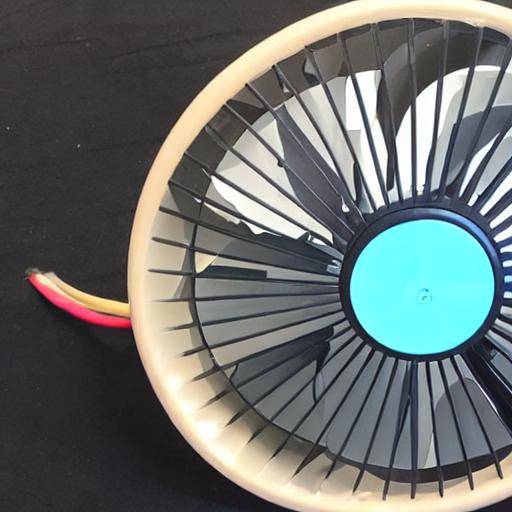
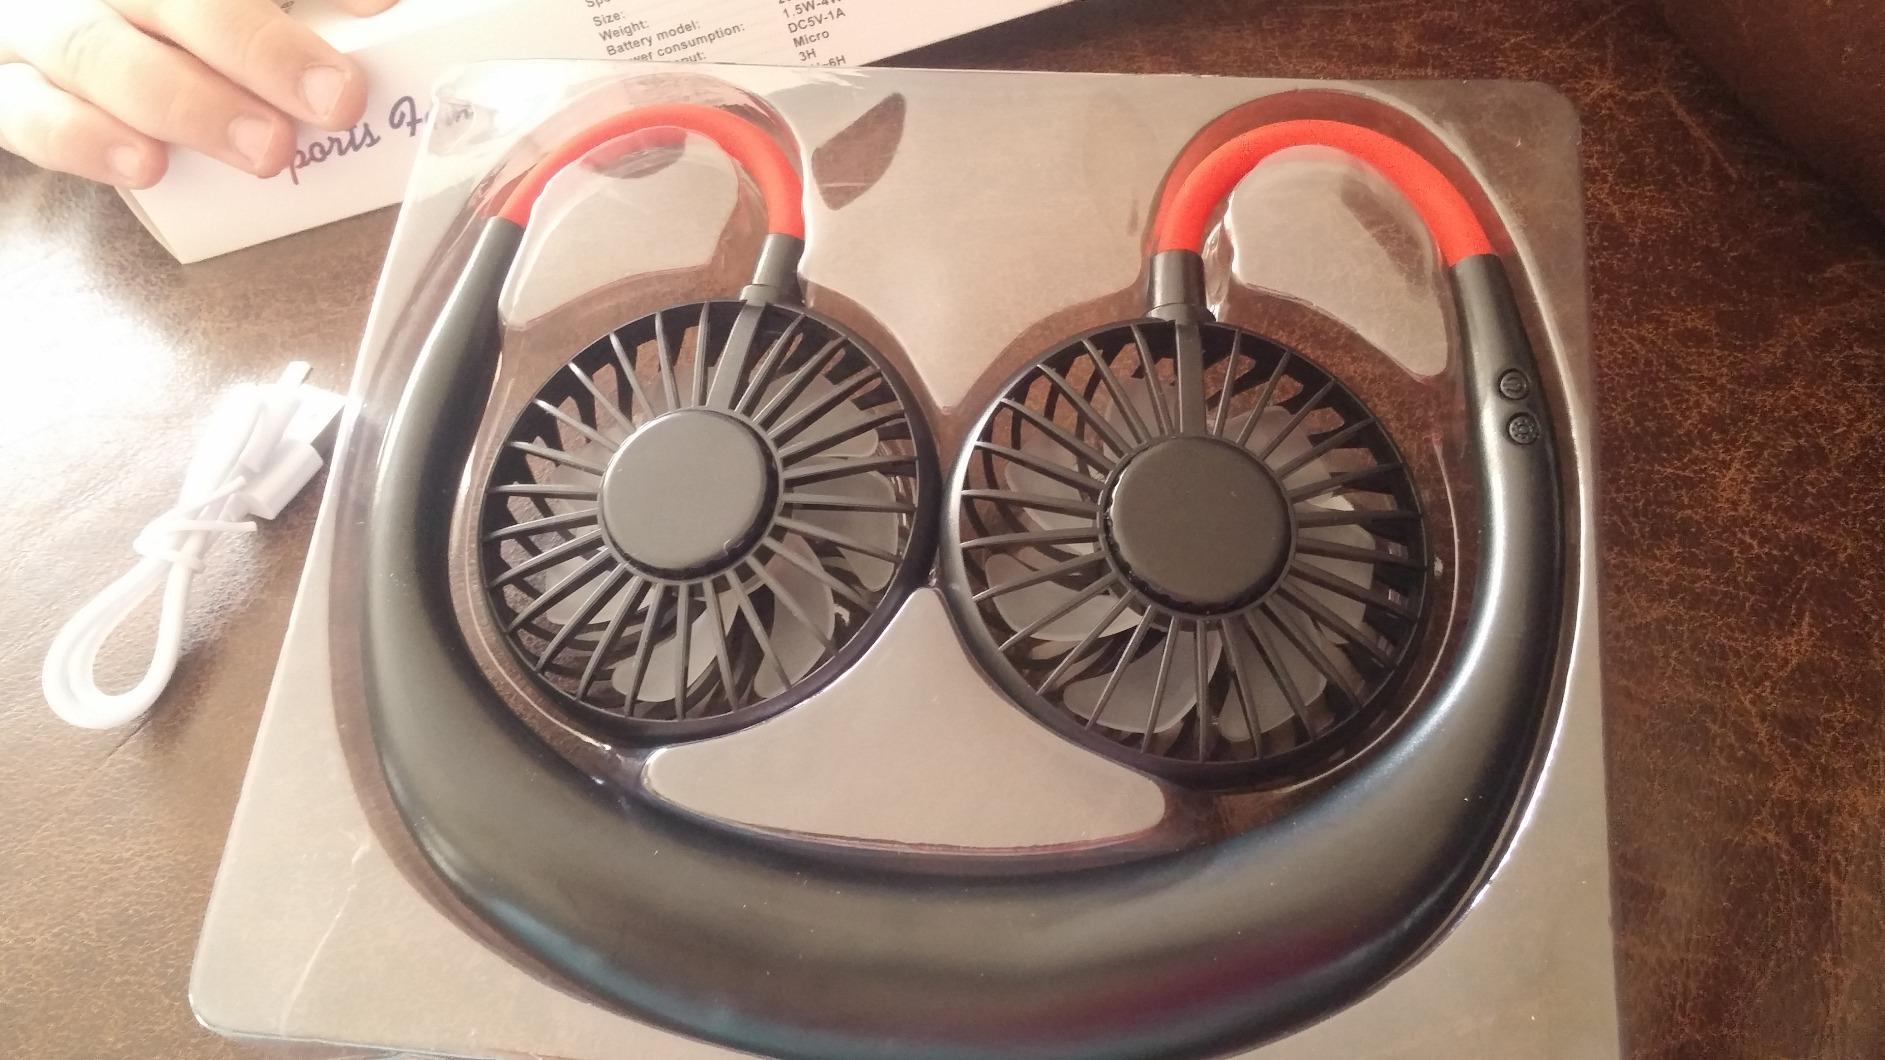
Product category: fan
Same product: no